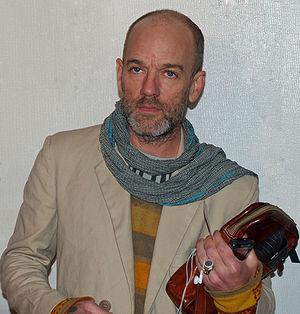
John Michael Stipe, né le 4 janvier 1960 à Decatur, Géorgie, plus connu sous le nom de Michael Stipe, est le chanteur et parolier du groupe de rock américain R.E.M.. Il en est, avec Peter Buck, Mike Mills et Bill Berry, un des fondateurs.